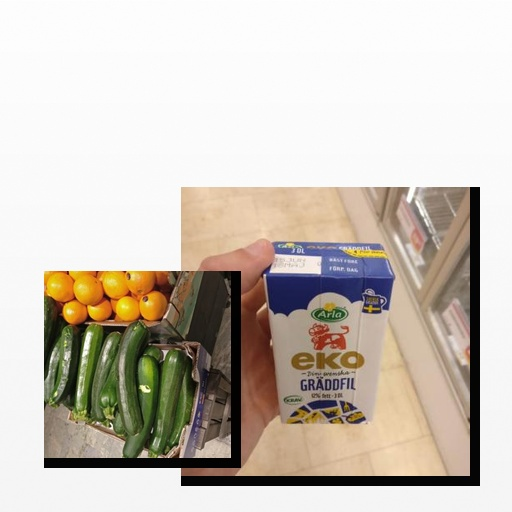
Food items: zucchini, sour_cream